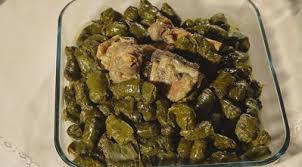
Yemek: yaprak_sarma